Answer in natural language. Considering the relative positions, is low brown storage unit above or below brown top white leg dining table? Choose between the following options: below or above
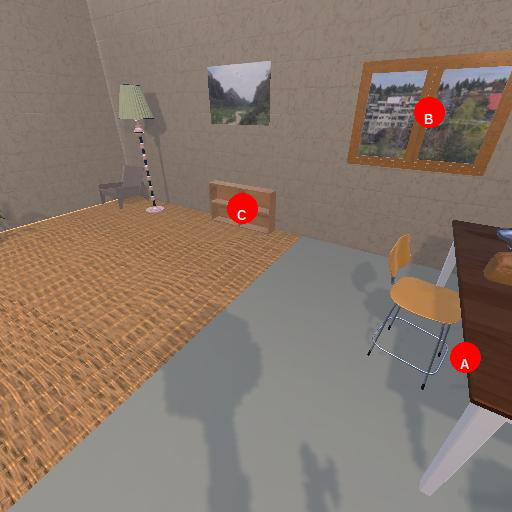
<answer>above</answer>